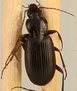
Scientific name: Calathus advena
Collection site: Niwot Ridge Mountain Research Station Site (NIWO), plot NIWO_007